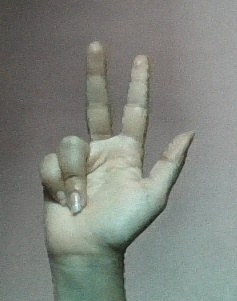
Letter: al